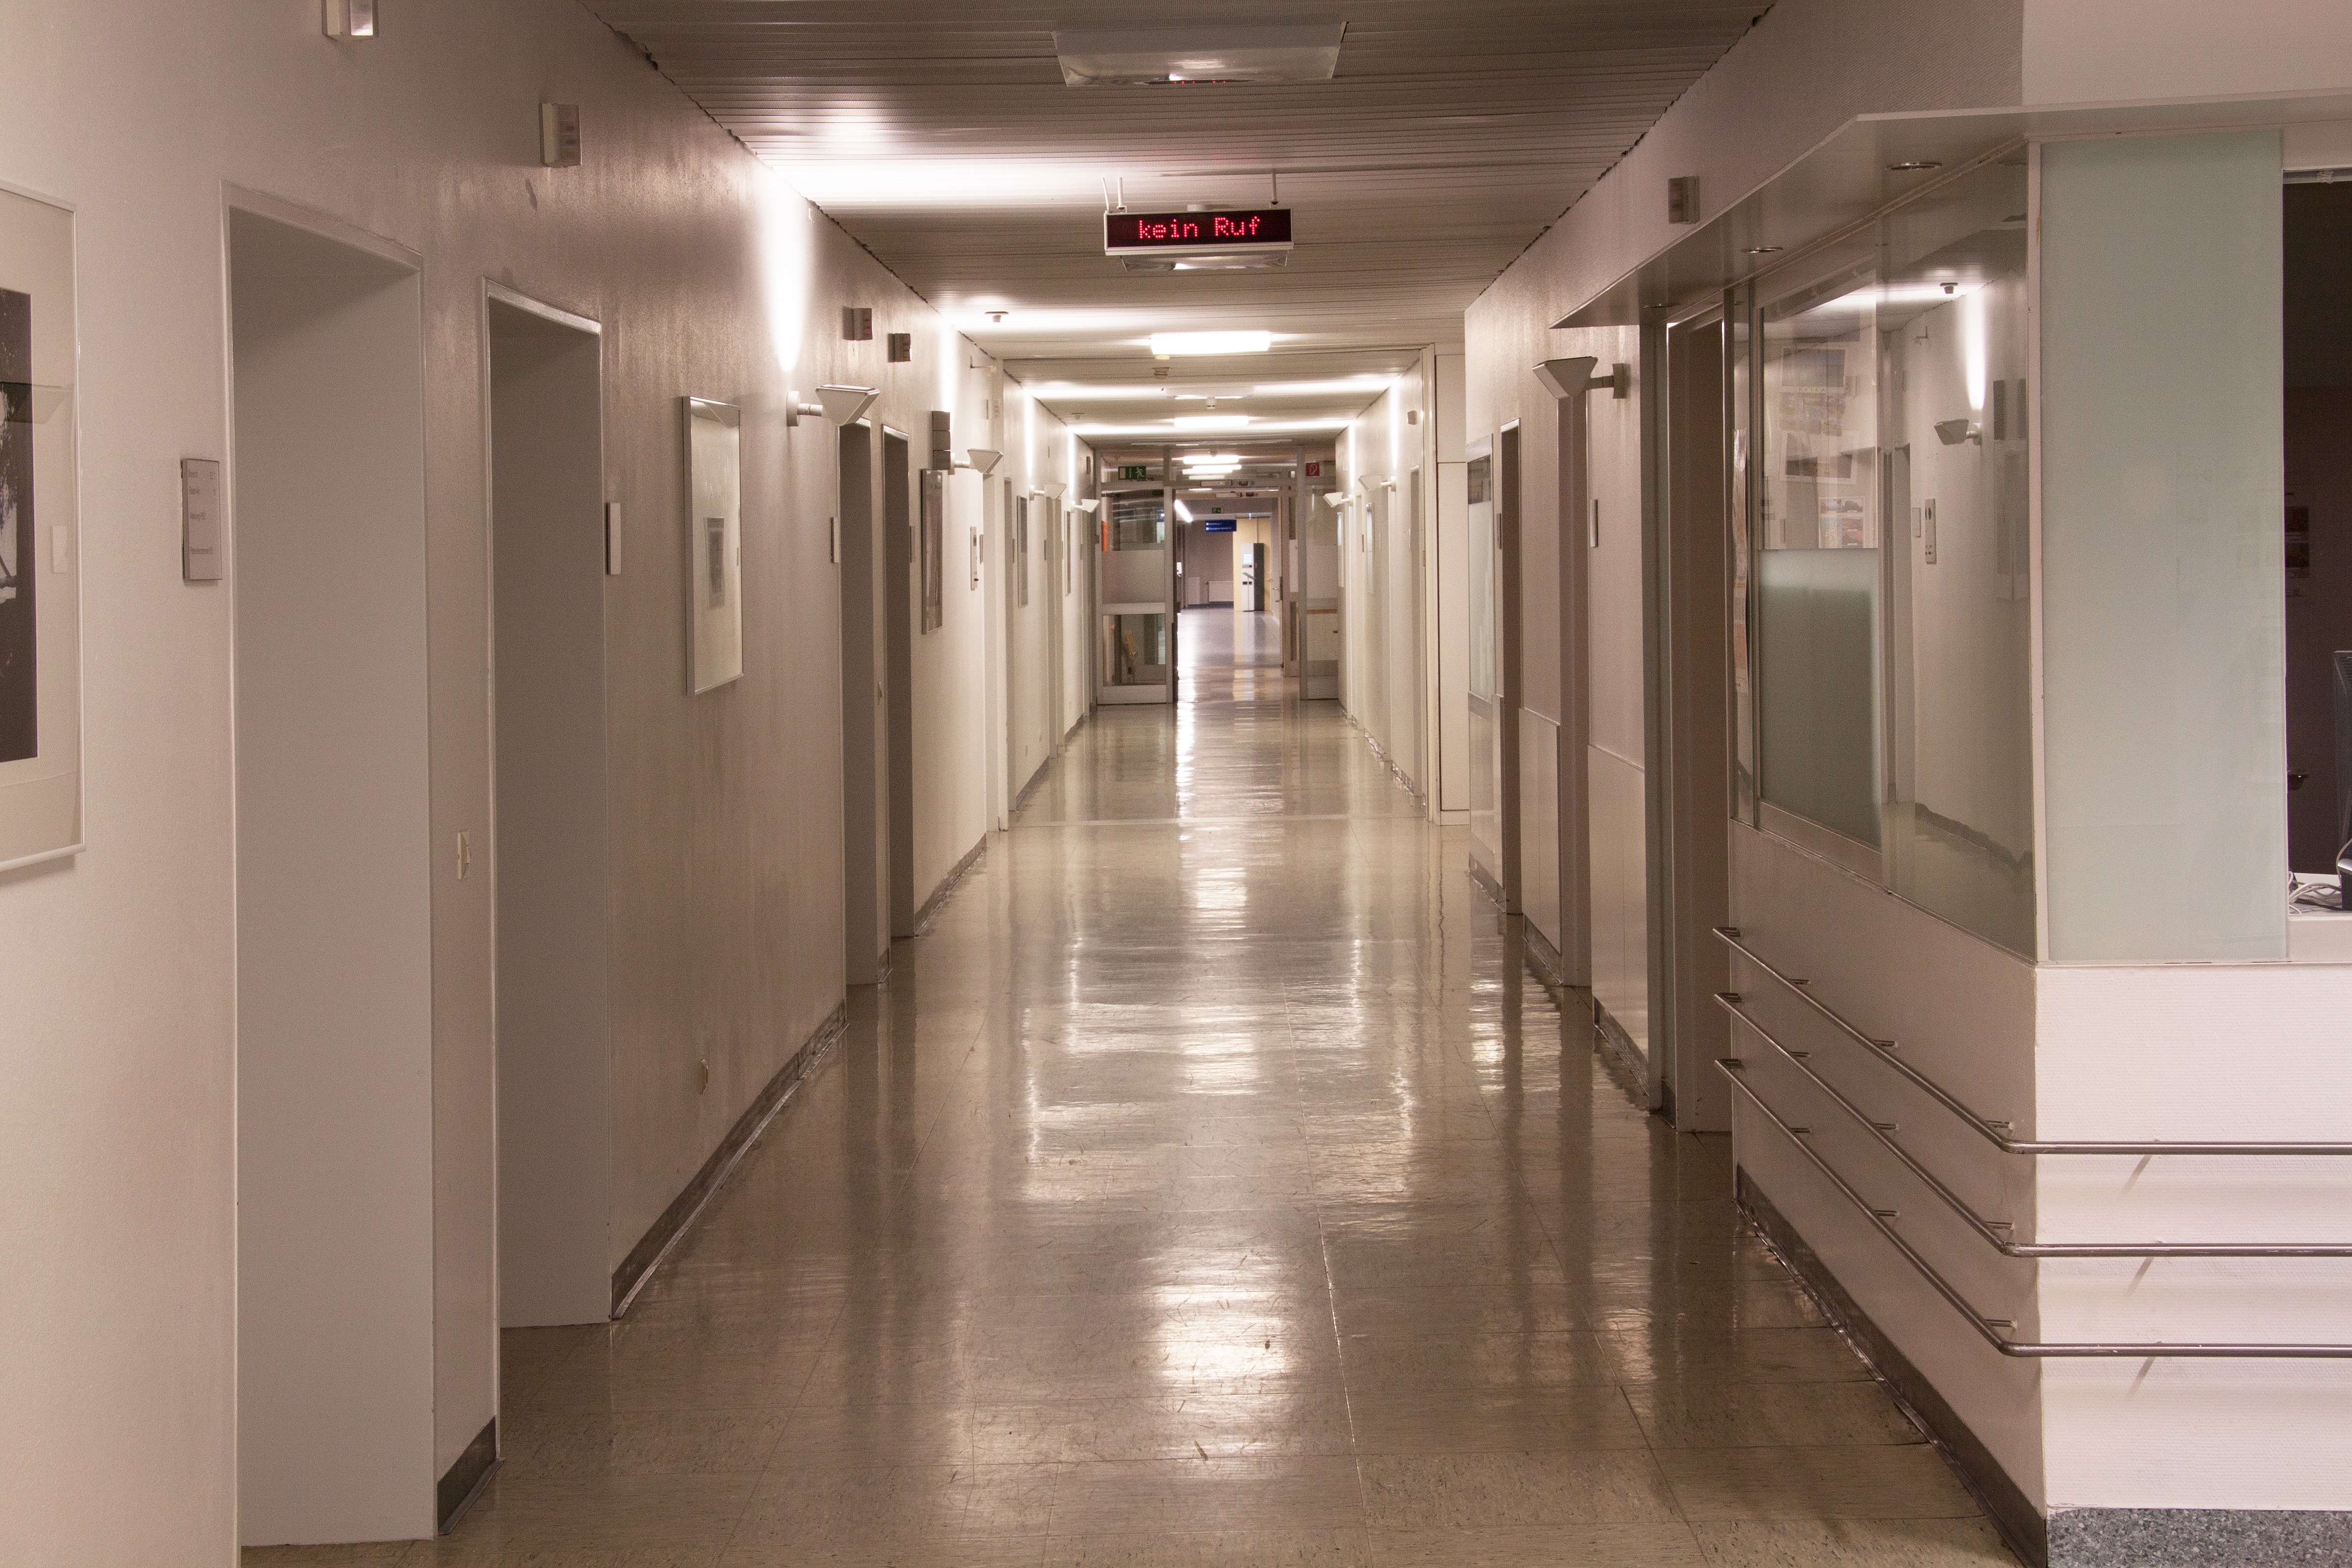
light, night, floor, escape, hall, lighting, door, interior design, cool, display, doors, hospital, wide, lobby, gang, institution, trist, flooring, artificial light, very long, no call